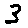
Label: 3